The Yale Club of New York City

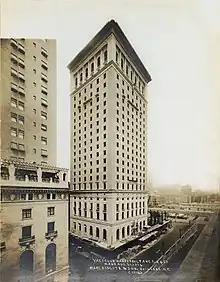
Yale Club in 1914

To be eligible for membership, a candidate must be an alumnus/alumna, faculty member, full-time graduate student of Yale University, or a child of one. The club sends a monthly newsletter to members.